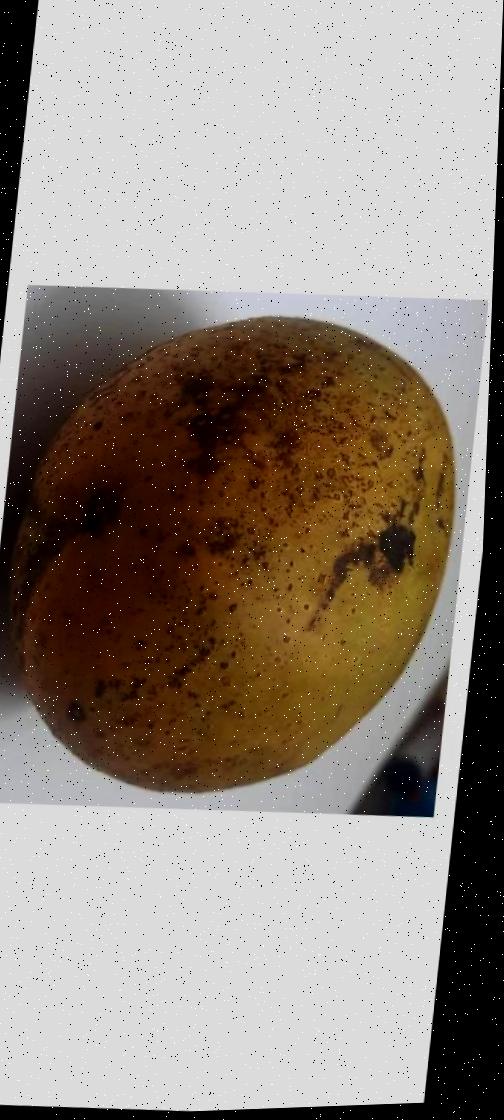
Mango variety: Ashshina Classic